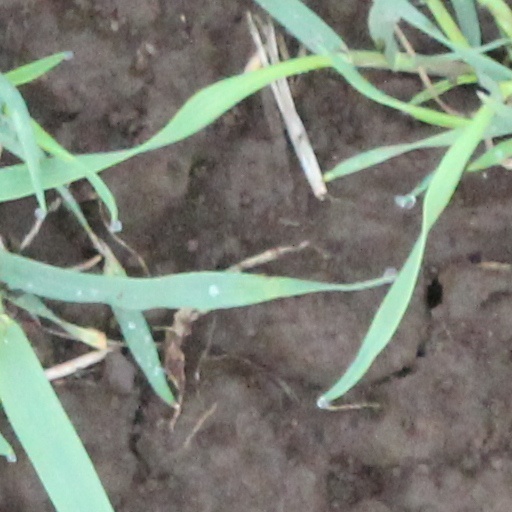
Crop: wheat